Devon and Somerset Railway

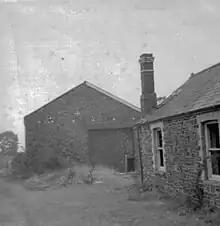
East Anstey goods shed in 1969

The station at East Anstey in Devon was built with just a single platform on the south side of the line. A passing loop and second platform were brought into use in 1876 and extended in 1910 and again in 1937. It is the highest point of the D&SR line, nearly above sea level. The goods shed and small goods yard were at the west end of the platform. A crossing loop was installed with a second platform in 1876, the signal box being built on the original platform.